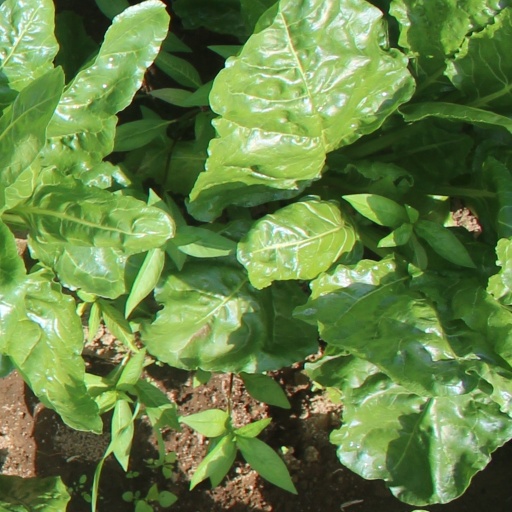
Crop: sugar beet